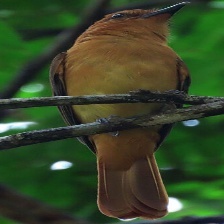
Species: CINNAMON ATTILA
Scientific name: ATTILA CINNAMOMEUS